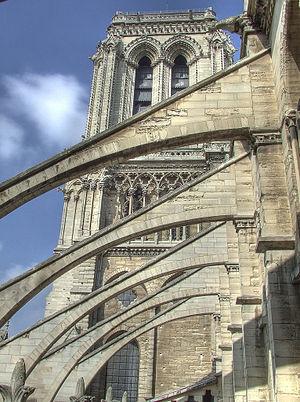
La cathédrale Notre-Dame de Paris, communément appelée Notre-Dame, est l'un des monuments les plus emblématiques de Paris et de la France. Elle est située sur l'île de la Cité et est un lieu de culte catholique, siège de l'archidiocèse de Paris, dédiée à la Vierge Marie.
La pierre naturelle, autrefois appelée pierre à bâtir, est un matériau de construction constitué de la roche d'où elle est extraite. Elle se distingue des produits manufacturés tels les blocs de béton ou les briques d'argile, qui sont appelés pierre artificielle.